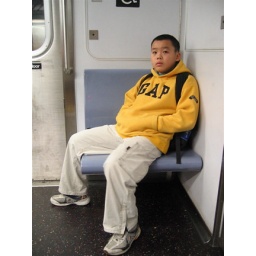
Train boy in yellow Gap